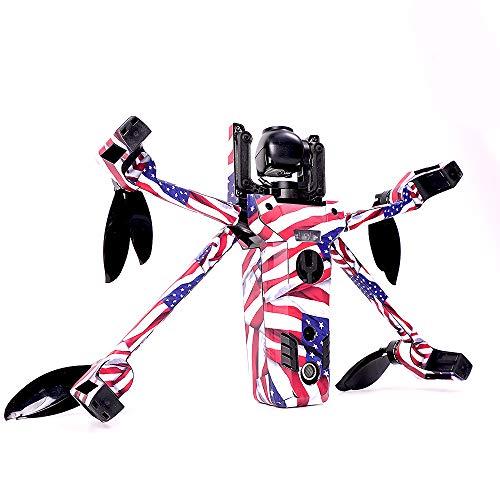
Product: MightySkins Skin Compatible with Parrot Anafi Drone - Time Travel Boxes | Protective, Durable, and Unique Vinyl Decal wrap Cover | Easy to Apply, Remove, and Change Styles | Made in The USA
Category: Toys & Games | Hobbies | Remote & App Controlled Vehicles & Parts | Remote & App Controlled Vehicles | Quadcopters & Multirotors
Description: FLY IN STYLE: Show off your own unique style with Mighty Skins for your Parrot Anafi Drone Don’t like the Time Travel Boxes skin We have hundreds of designs to choose from, so your Parrot Anafi Drone will be as unique as you are.
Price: $8.99
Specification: ProductDimensions:14x0.1x12inches|ItemWeight:0.16ounces|ShippingWeight:0.96ounces|ASIN:B07H7R61BD|Itemmodelnumber:PAANA-TimeTravelBoxes